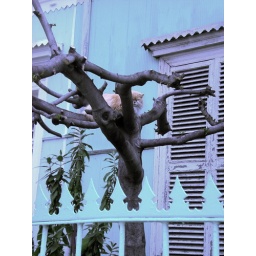
A cat in a tree